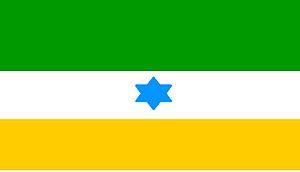
Chivatá est une municipalité située dans le département de Boyacá, en Colombie.